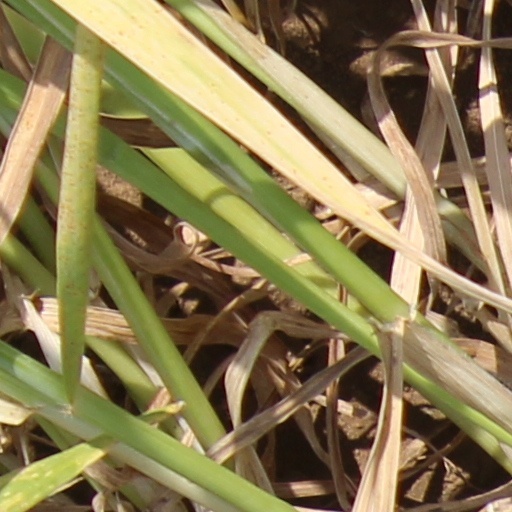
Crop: wheat